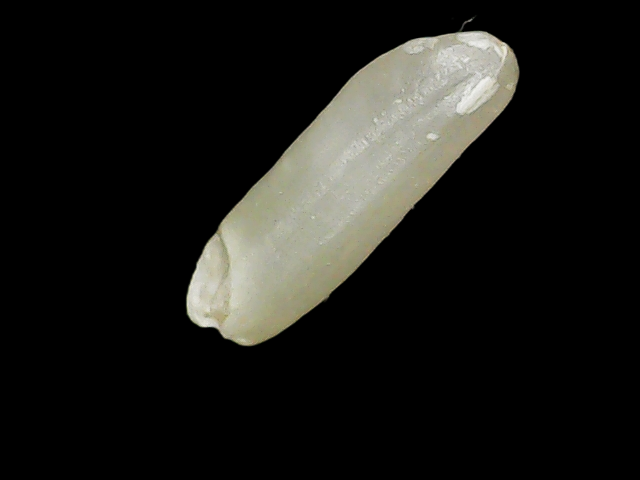
Rice variety: Binadhan7